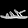
Label: Sandal